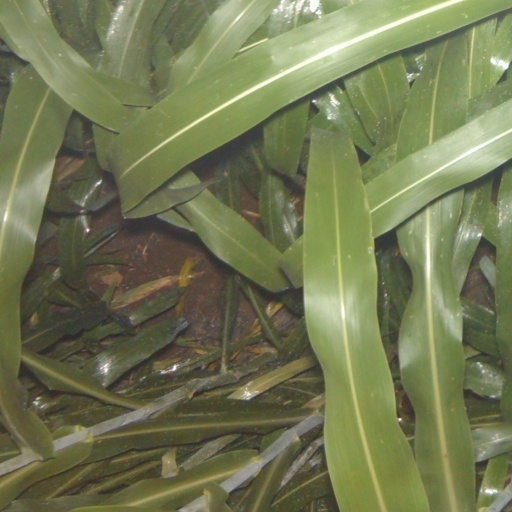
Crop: sorghum